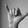
ASL letter: Y